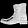
Label: Ankle boot